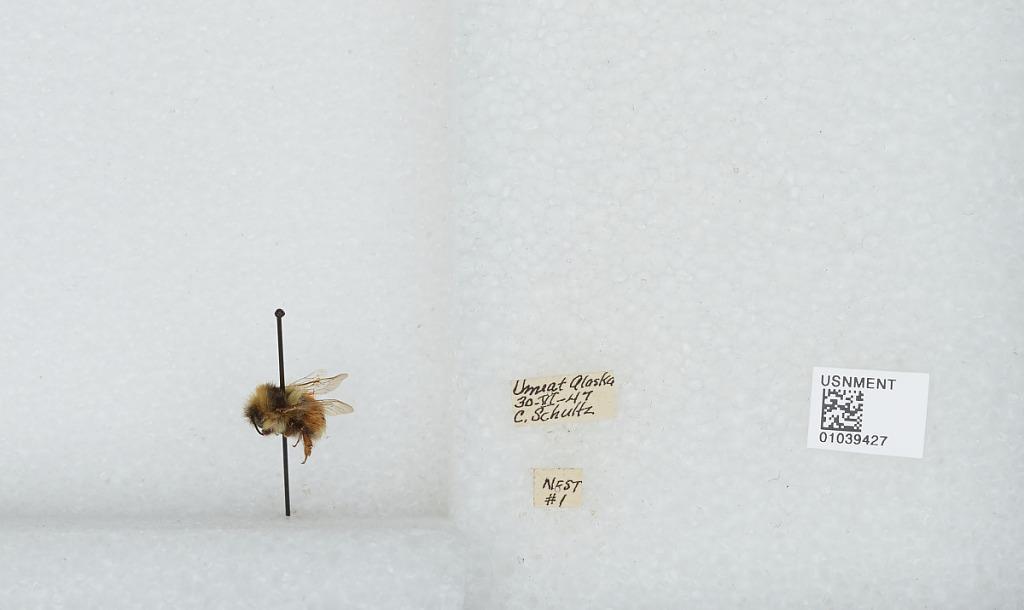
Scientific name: Bombus (Pyrobombus) sylvicola Kirby
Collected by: C. Schultz
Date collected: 1947-6-30
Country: United States
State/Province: Alaska
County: North Slope
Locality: Umiat
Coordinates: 69.3669, -152.144